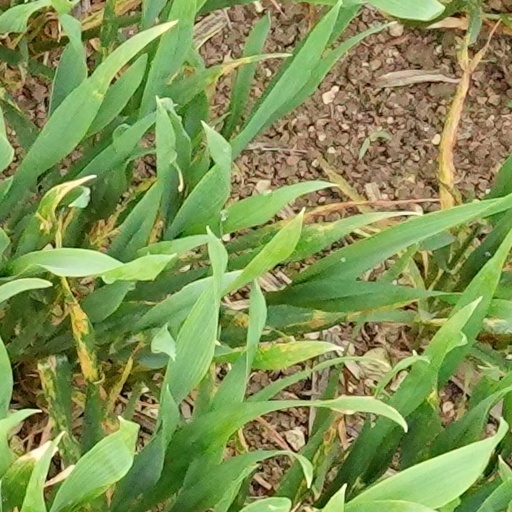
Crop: wheat